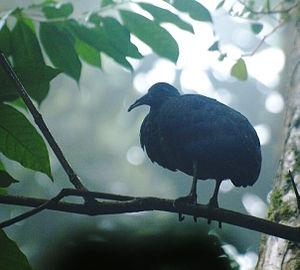
L'Ibis de Sao Tomé est une espèce d’oiseaux de la famille des Threskiornithidae.